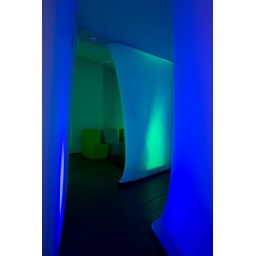
Cyres Cafe Antwerp - training room in blue and green effects (07-10-08)